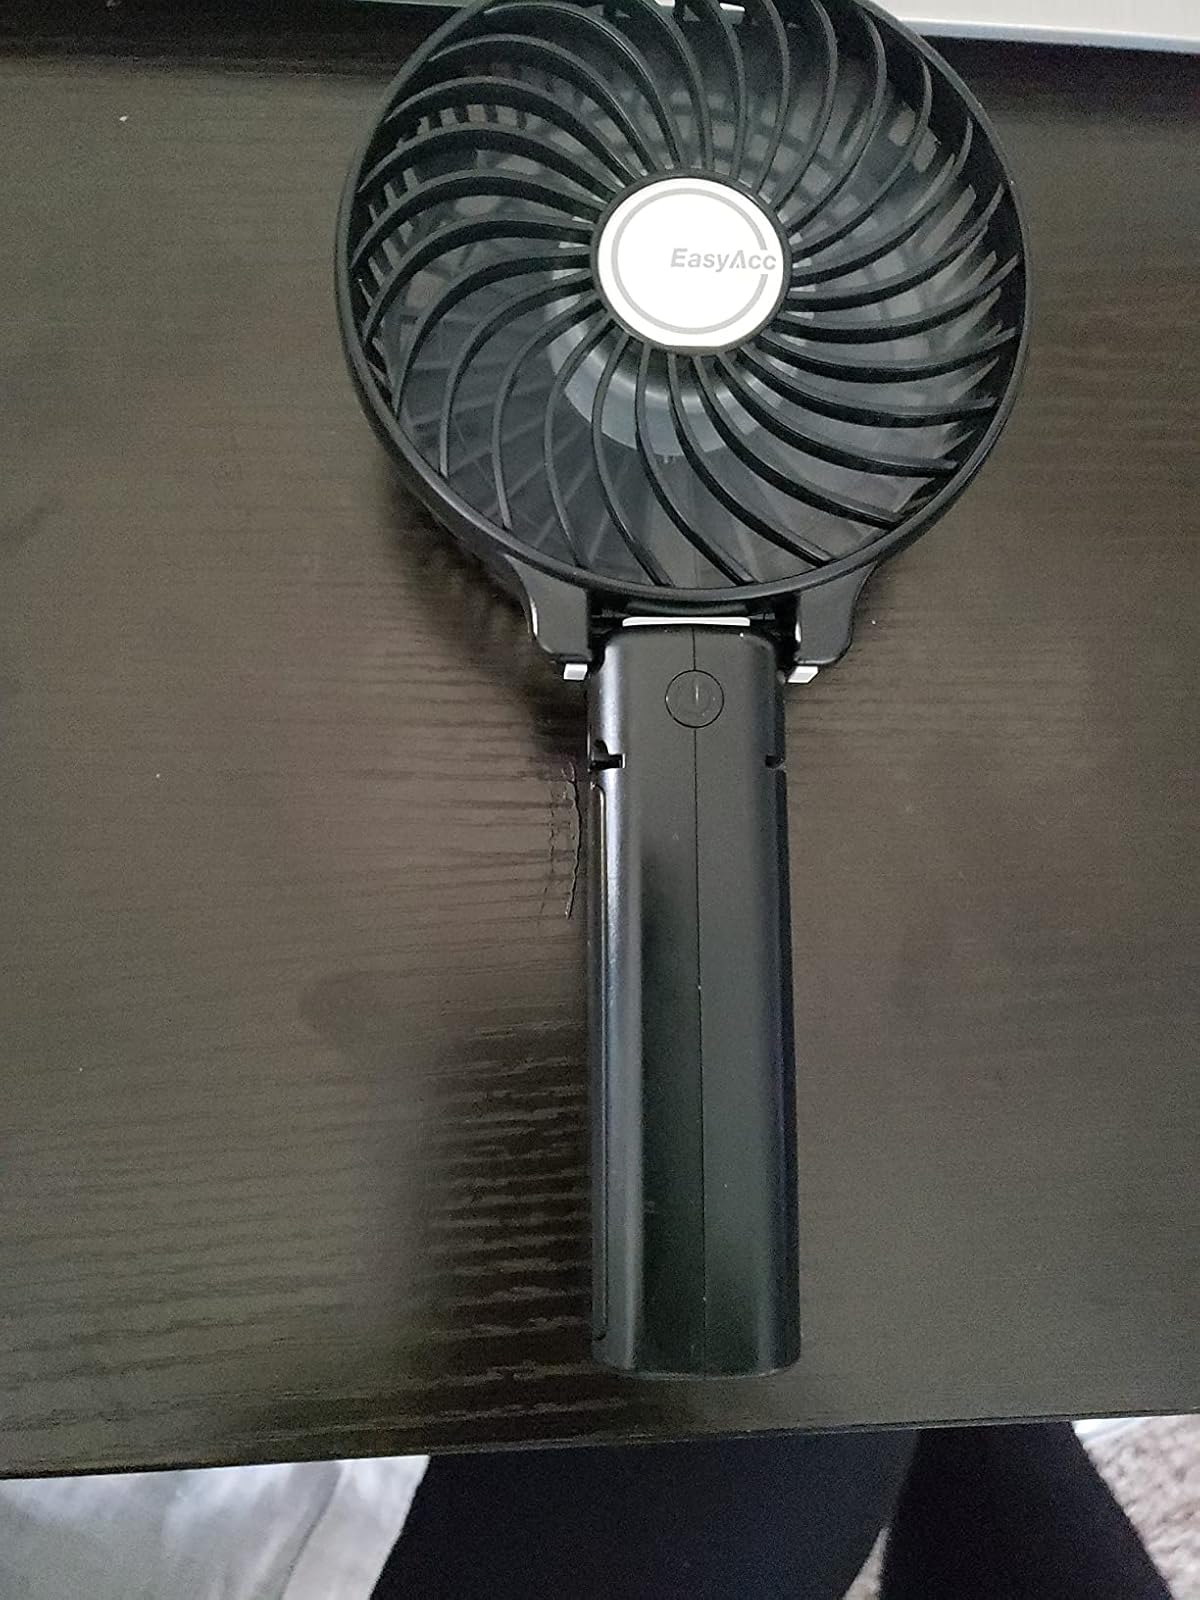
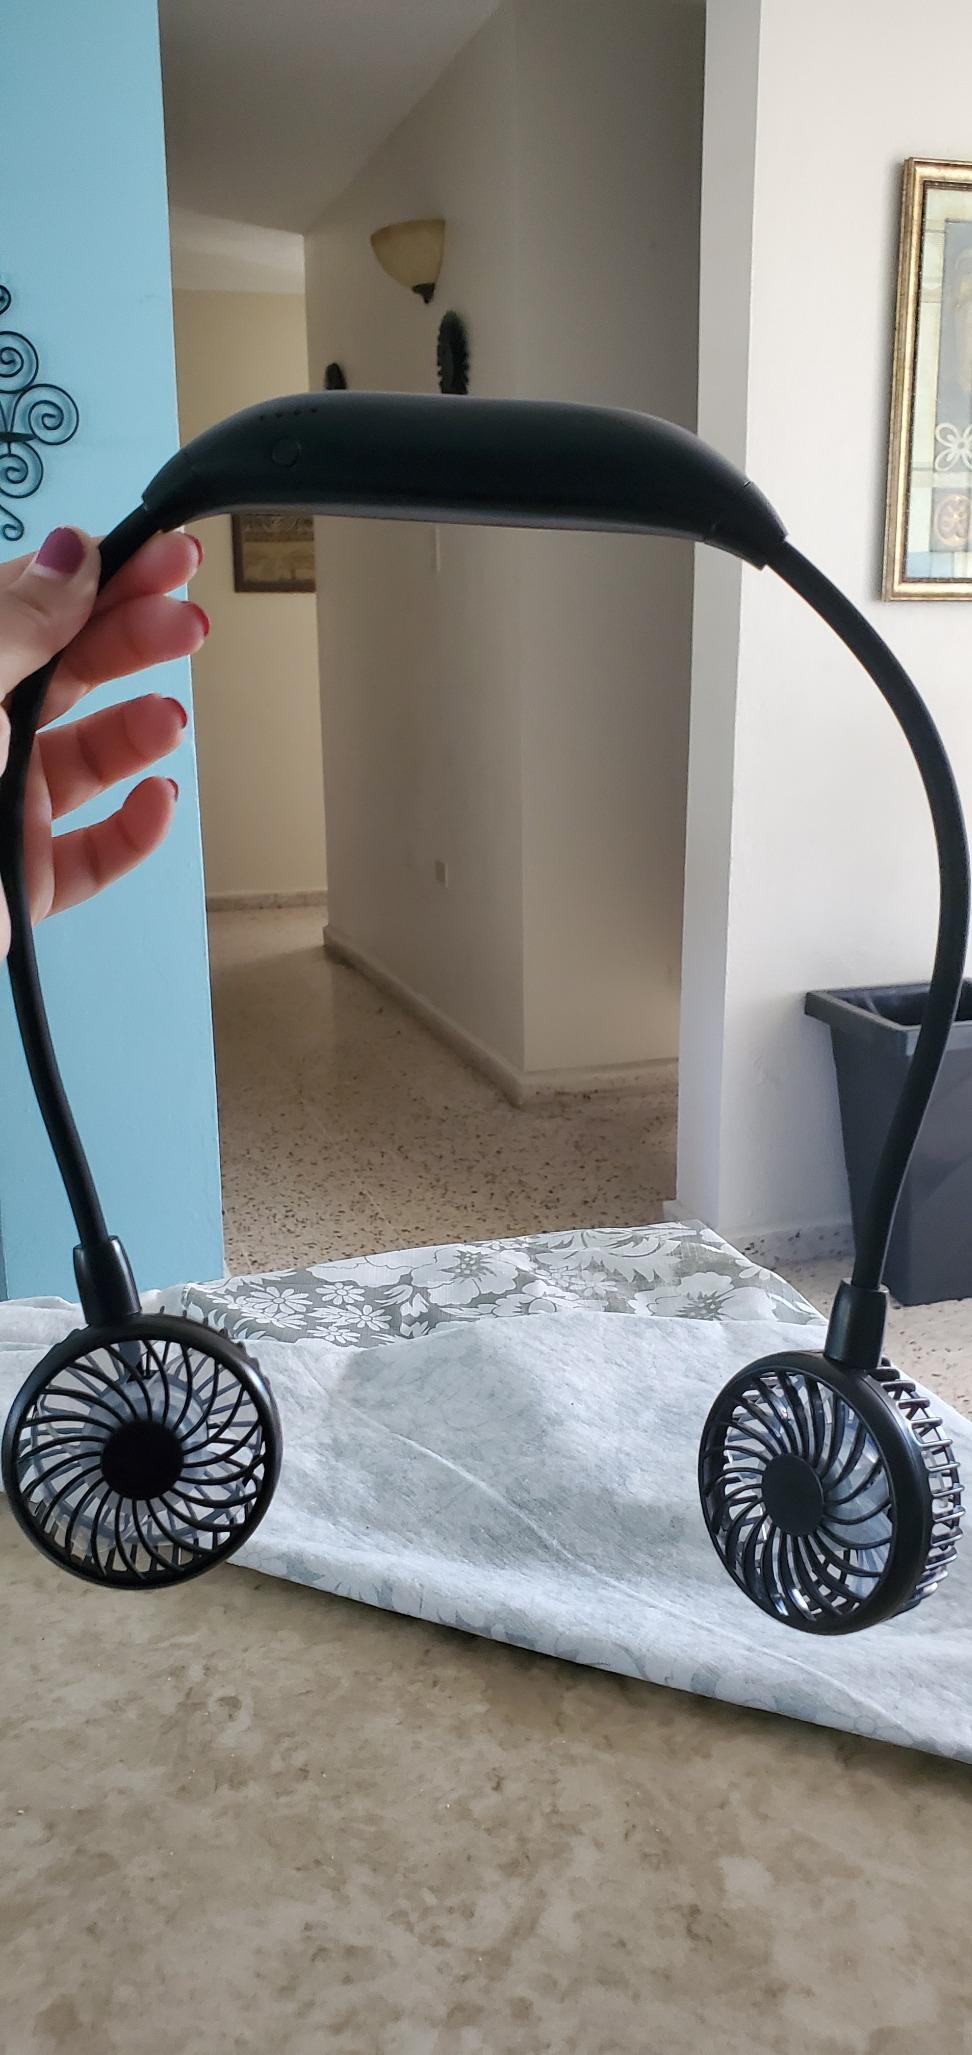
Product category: fan
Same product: no